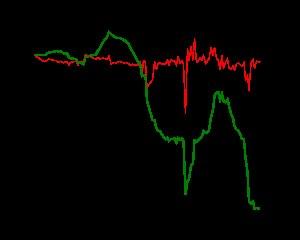
Le glacier de l'Allalin, en allemand Allalingletscher, se trouve en Suisse dans le canton du Valais. Il se trouve à l'ouest du barrage du Mattmark dans le Saastal. Il mesure 6,5 kilomètres de long et atteint une largeur de 1,5 kilomètre. Sa superficie est d'environ 9,3 km². Depuis 1850, le recul estimé est de 1,7 km.